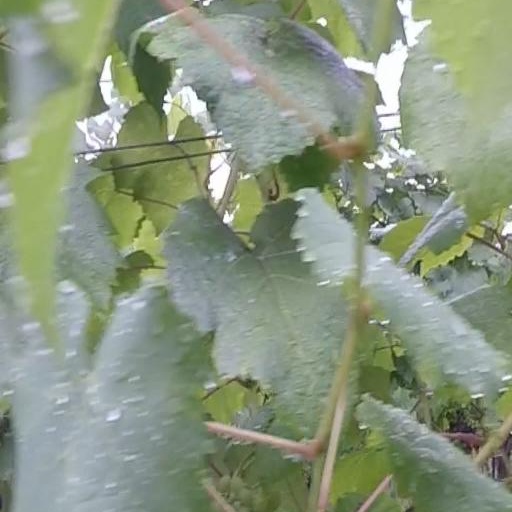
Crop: grape